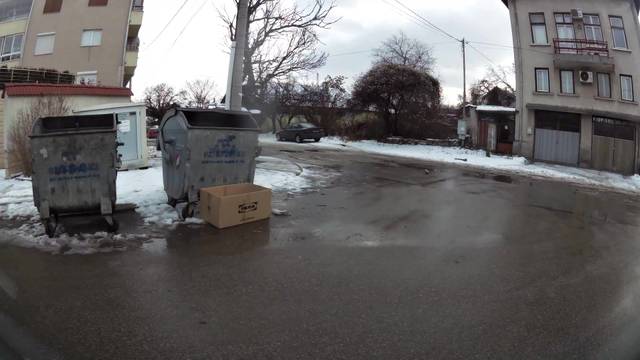
Region: Bulgaria
Coordinates: 42.699, 23.357